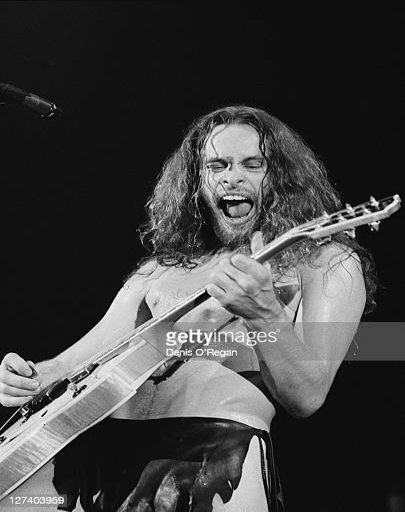
guitarist and hard rock artist performing